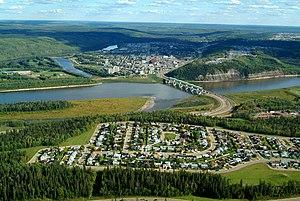
Un hameau en Alberta est une communauté non incorporée administrée par une municipalité spécialisée ou rurale. Il se compose de cinq logements ou plus, a une limite et un nom, et contient des parcelles de terres utilisées à des fins non résidentielles.
Fort McMurray est un secteur de services urbains de la municipalité régionale de Wood Buffalo, en Alberta, au Canada. Peuplée de 76 000 habitants, elle est une des villes qui connurent la croissance démographique la plus rapide du pays. Au cœur de la forêt boréale, elle est située sur la plus grande réserve de sable bitumineux au monde.
La rivière Clearwater prend sa source au nord de la province de la Saskatchewan dans le bouclier canadien. Elle se jette dans la rivière Athabasca dans la province voisine de l'Alberta. Ce cours d'eau a joué un grand rôle dans la traite des fourrures et dans la construction du poste de traite de Portage La Loche et de la route vers le nord-ouest canadien.
Les communautés sont des entités administratives assurant la gestion territoriale qui sont établies sous dix différents types de corporations municipales dans la province canadienne de l'Alberta. Elles incluent les municipalités urbaines, les municipalités spécialisées, les municipalités rurales, les établissements métis et les réserves indiennes. Les municipalités urbaines incluent elles-mêmes les cités, les villes, les villages et les villages d'été. De leurs côtés, les municipalités rurales incluent les districts municipaux, les districts d'amélioration et les aires spéciales. Tous les types de municipalité sont gouvernés par les résidents et ont été incorporés sous des lois provinciales diverses, à l'exception des districts d'amélioration qui sont gouvernés par le gouvernement provincial ou fédéral ainsi que les réserves indiennes qui sont gouvernées par les Premières Nations locales sous juridiction fédérale.